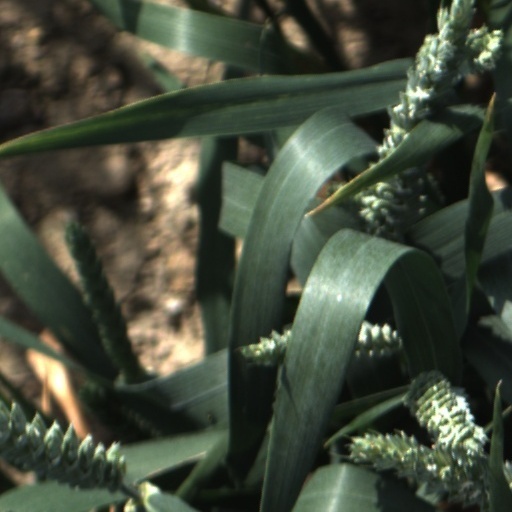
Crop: wheat